Kili Poyi

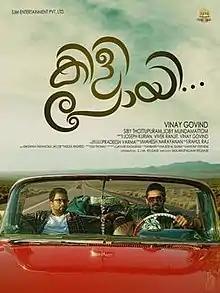
Movie poster

Kili Poyi is a 2013 Indian Malayalam language film directed by debutant Vinay Govind, a former associate of V. K. Prakash. It stars Asif Ali, Aju Varghese, Sampath Raj, Raveendran, and Sreejith Ravi in major roles. The film was produced by SJM Entertainments and written by Joseph Kurian, Vivek Ranjit, and Vinay Govind. It features music and background score composed by Rahul Raj.